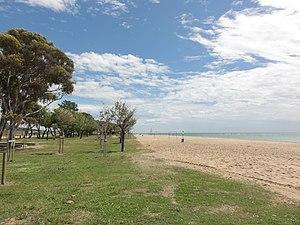
Pineda de Mar est une commune de la comarque de Maresme dans la province de Barcelone en Catalogne.